Demographics of Mexico

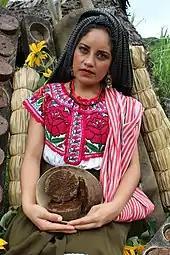
"Mestiza" woman clad in indigenous clothes

Estimates vary for the Pre-Columbian population of Mexico from 1.5 million to 21 million, but the most accepted figure is about 12 million people, including the population of the Aztec Empire which is estimated at 6 million people. In 1600, the population was estimated to have been around 1 to 2 million, having drastically declined due to disease and warfare following Spanish conquest. By 1700, the population was estimated to be around 4 million.